Medical Police

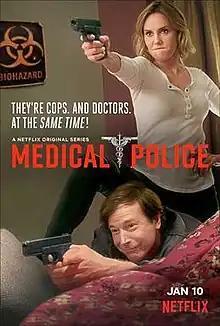
Promotional release poster

Medical Police is an American comedy television series, created by Rob Corddry, Krister Johnson, Jonathan Stern and David Wain, that premiered on Netflix on January 10, 2020. It is a spin-off of the short-form alt-comedy series "Childrens Hospital", that parodied medical dramas, whereas "Medical Police" is a parody of international spy thrillers. The series stars Erinn Hayes and Rob Huebel as Childrens Hospital doctors Lola Spratt and Owen Maestro. When they discover a world-threatening virus, they are recruited as government agents in a globe-spanning race to find a cure. In the process, they unmask a deep conspiracy amidst the outbreak. Released during the early months of the COVID-19 pandemic, the series' depiction of a global disease outbreak has been described as "inadvertently timely."